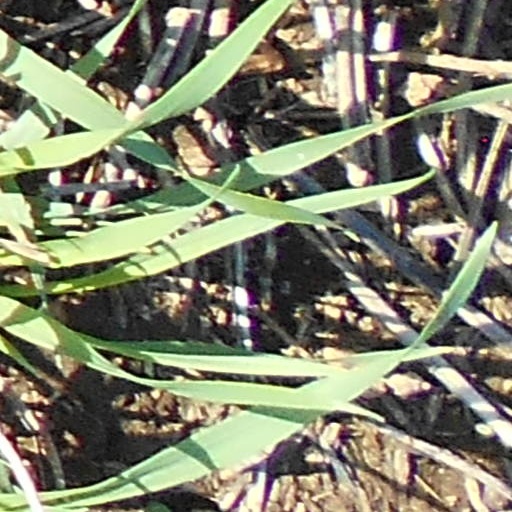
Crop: wheat